Calcium aluminate cements

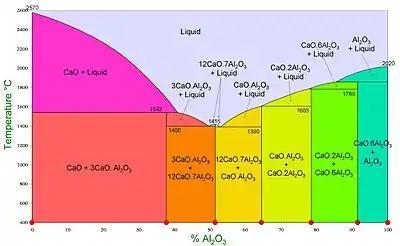
Phase diagram of calcium aluminates present in the anhydrous calcium aluminate cement before hydration.

Calcium aluminate cements are cements consisting predominantly of hydraulic calcium aluminates. Alternative names are "aluminous cement", "high-alumina cement", and "Ciment fondu" in French. They are used in a number of small-scale, specialized applications.